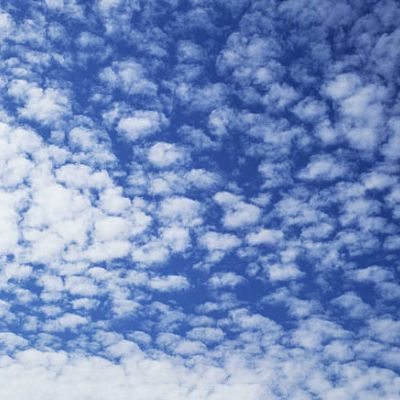
Cloud type: Cirrocumulus (Cc)